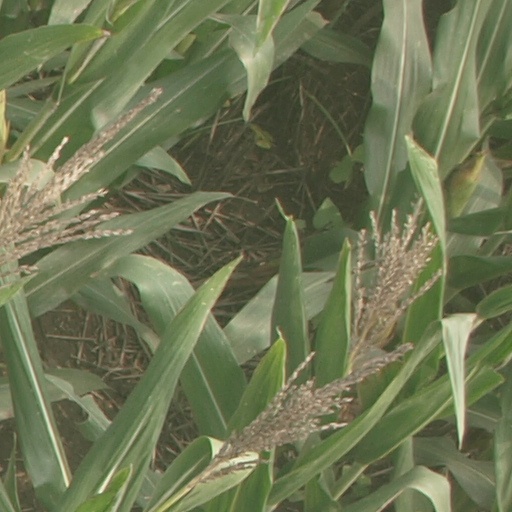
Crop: maize; corn